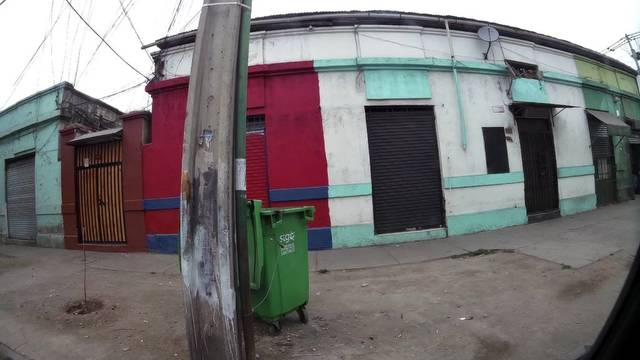
Region: Chile
Coordinates: -33.474, -70.654